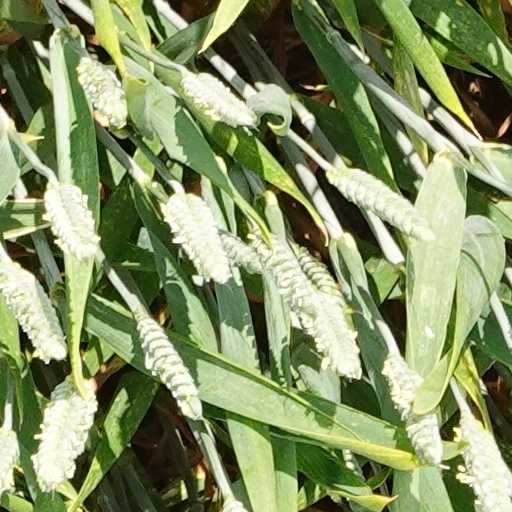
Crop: wheat